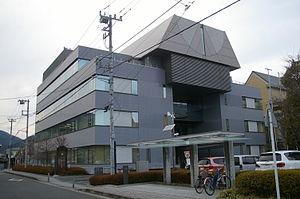
Yamakita est un bourg du district d'Ashigarakami, dans la préfecture de Kanagawa au Japon.